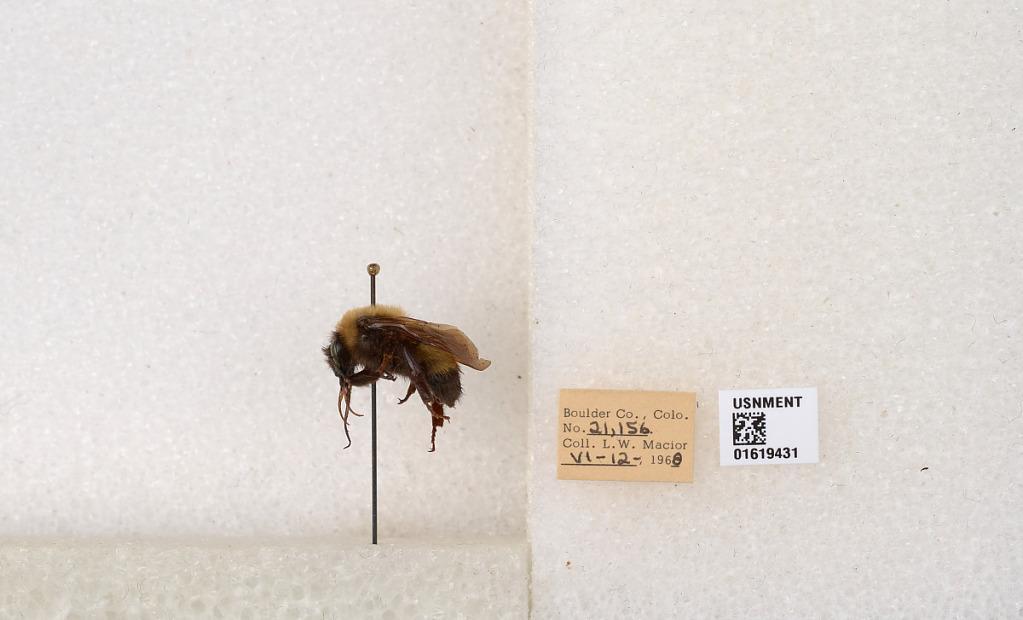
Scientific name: Bombus (Bombus) nevadensis Cresson